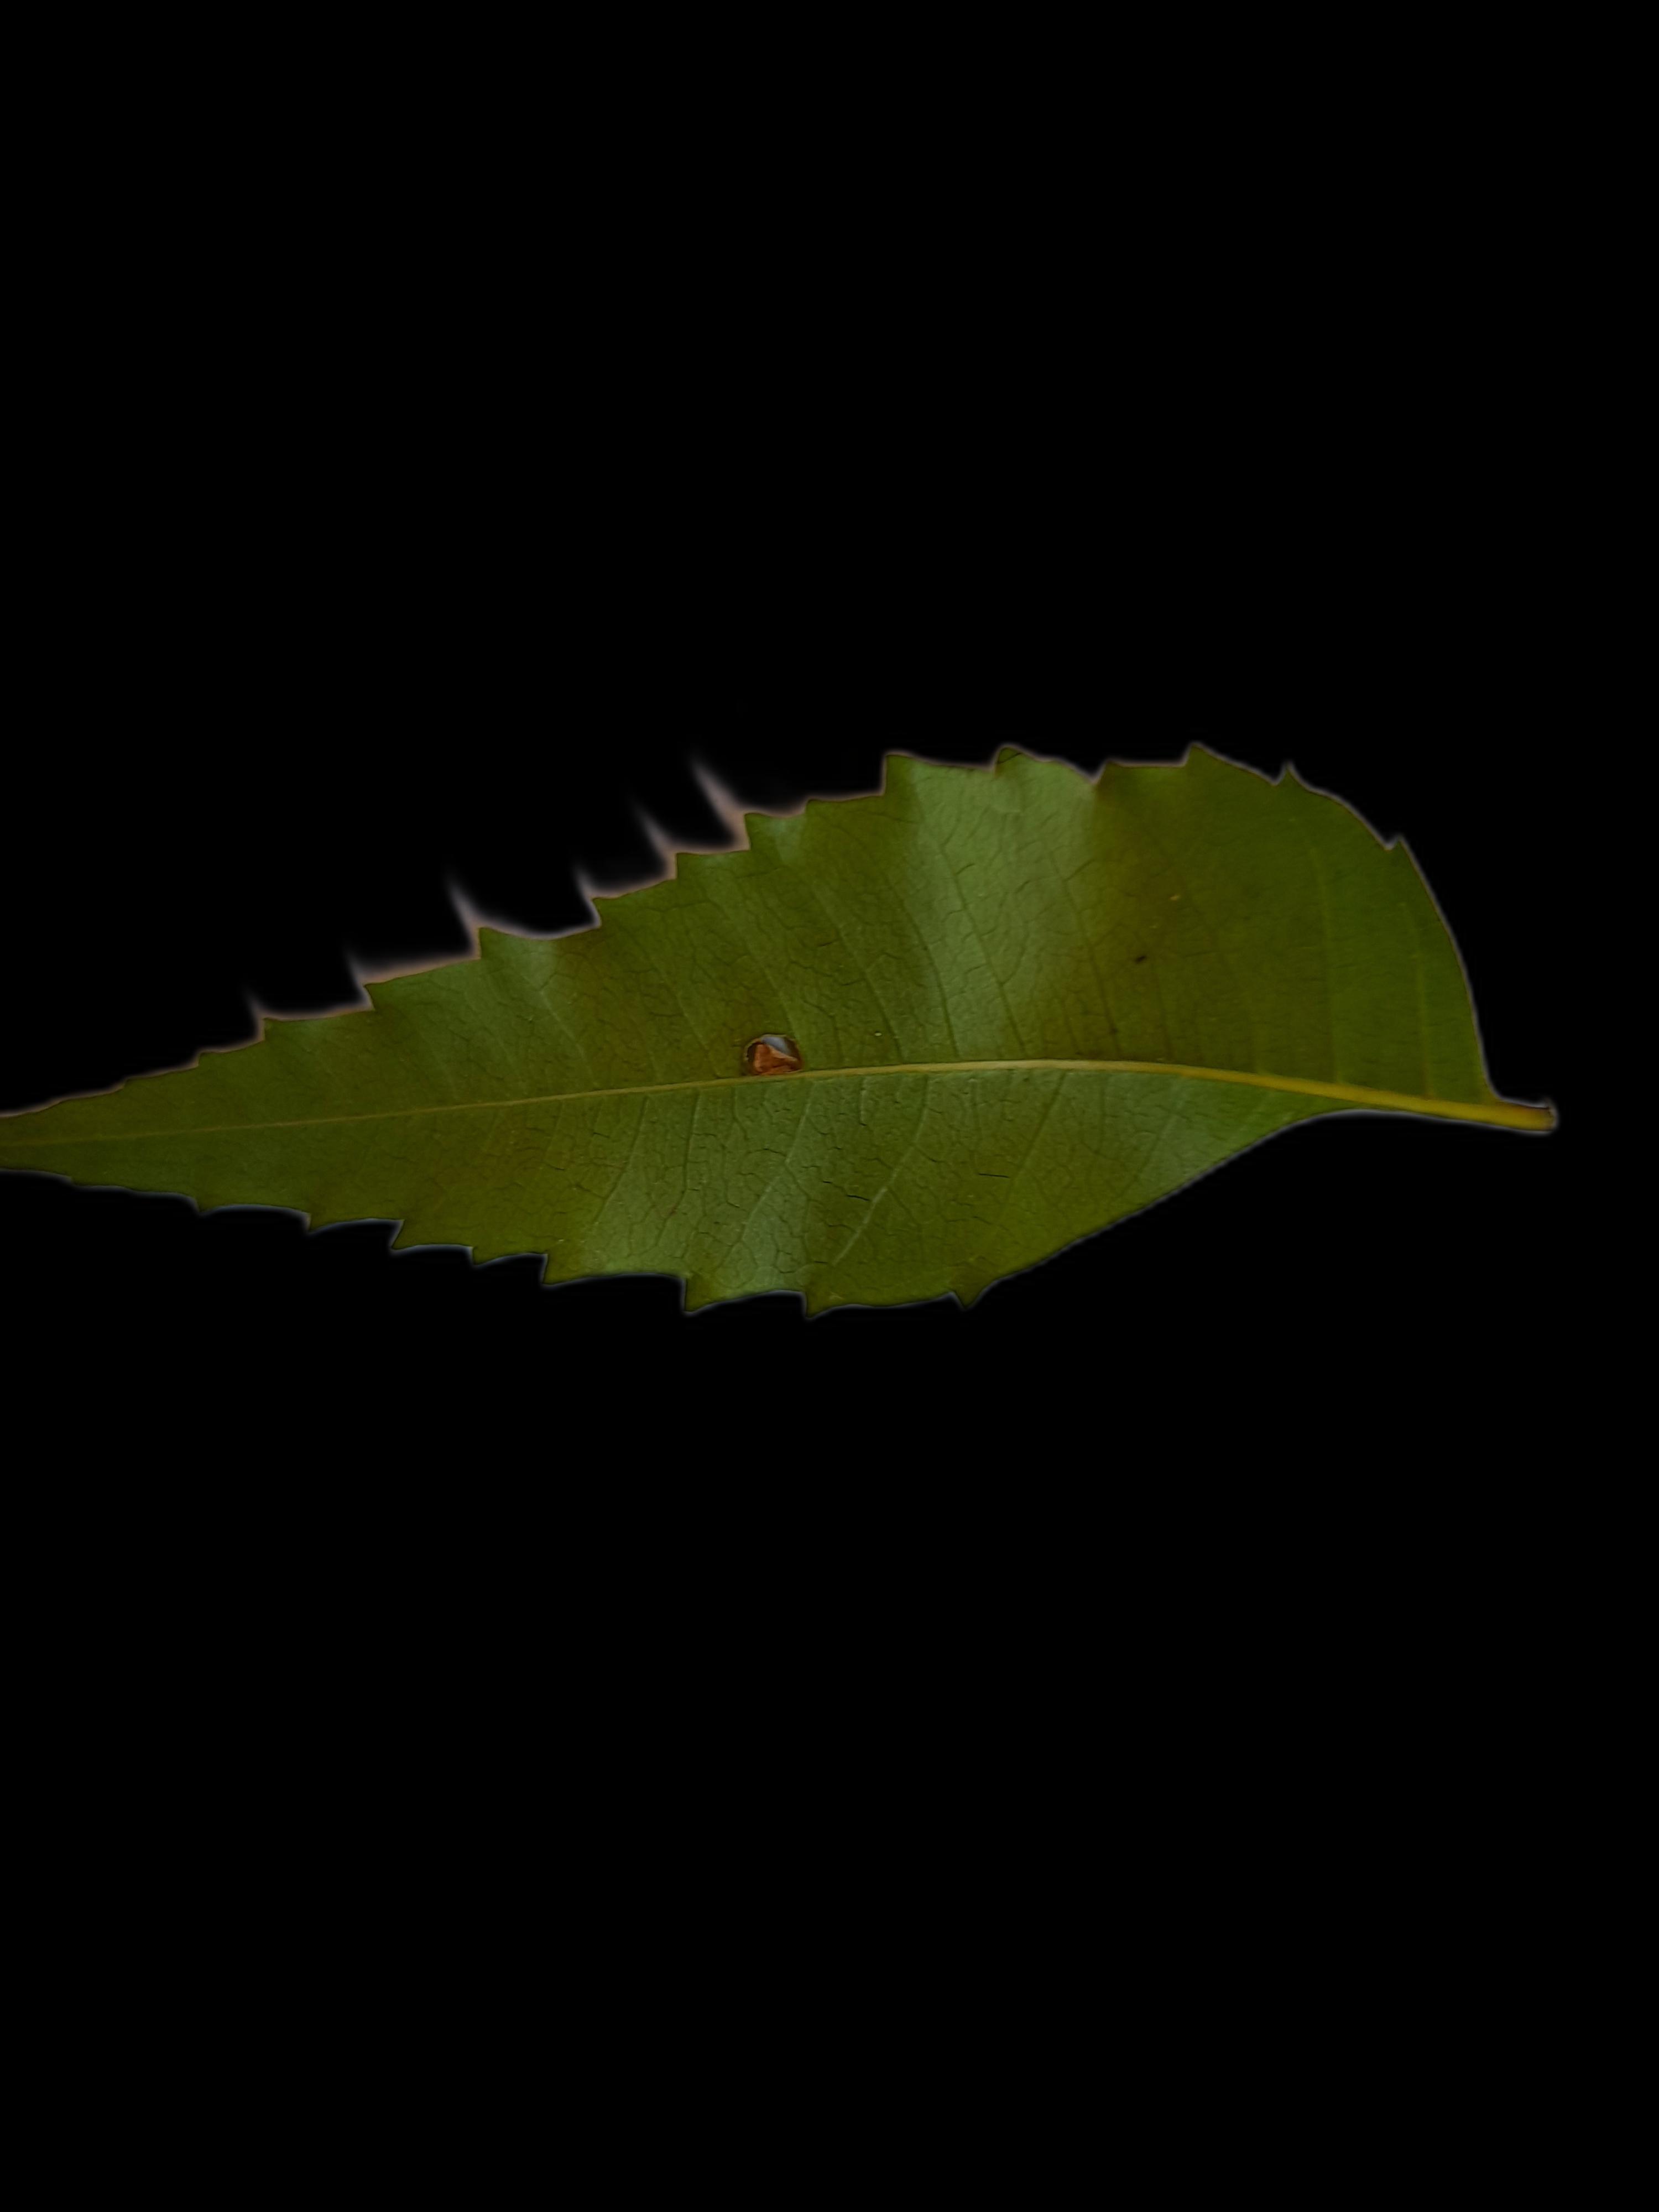
Plant: Neem